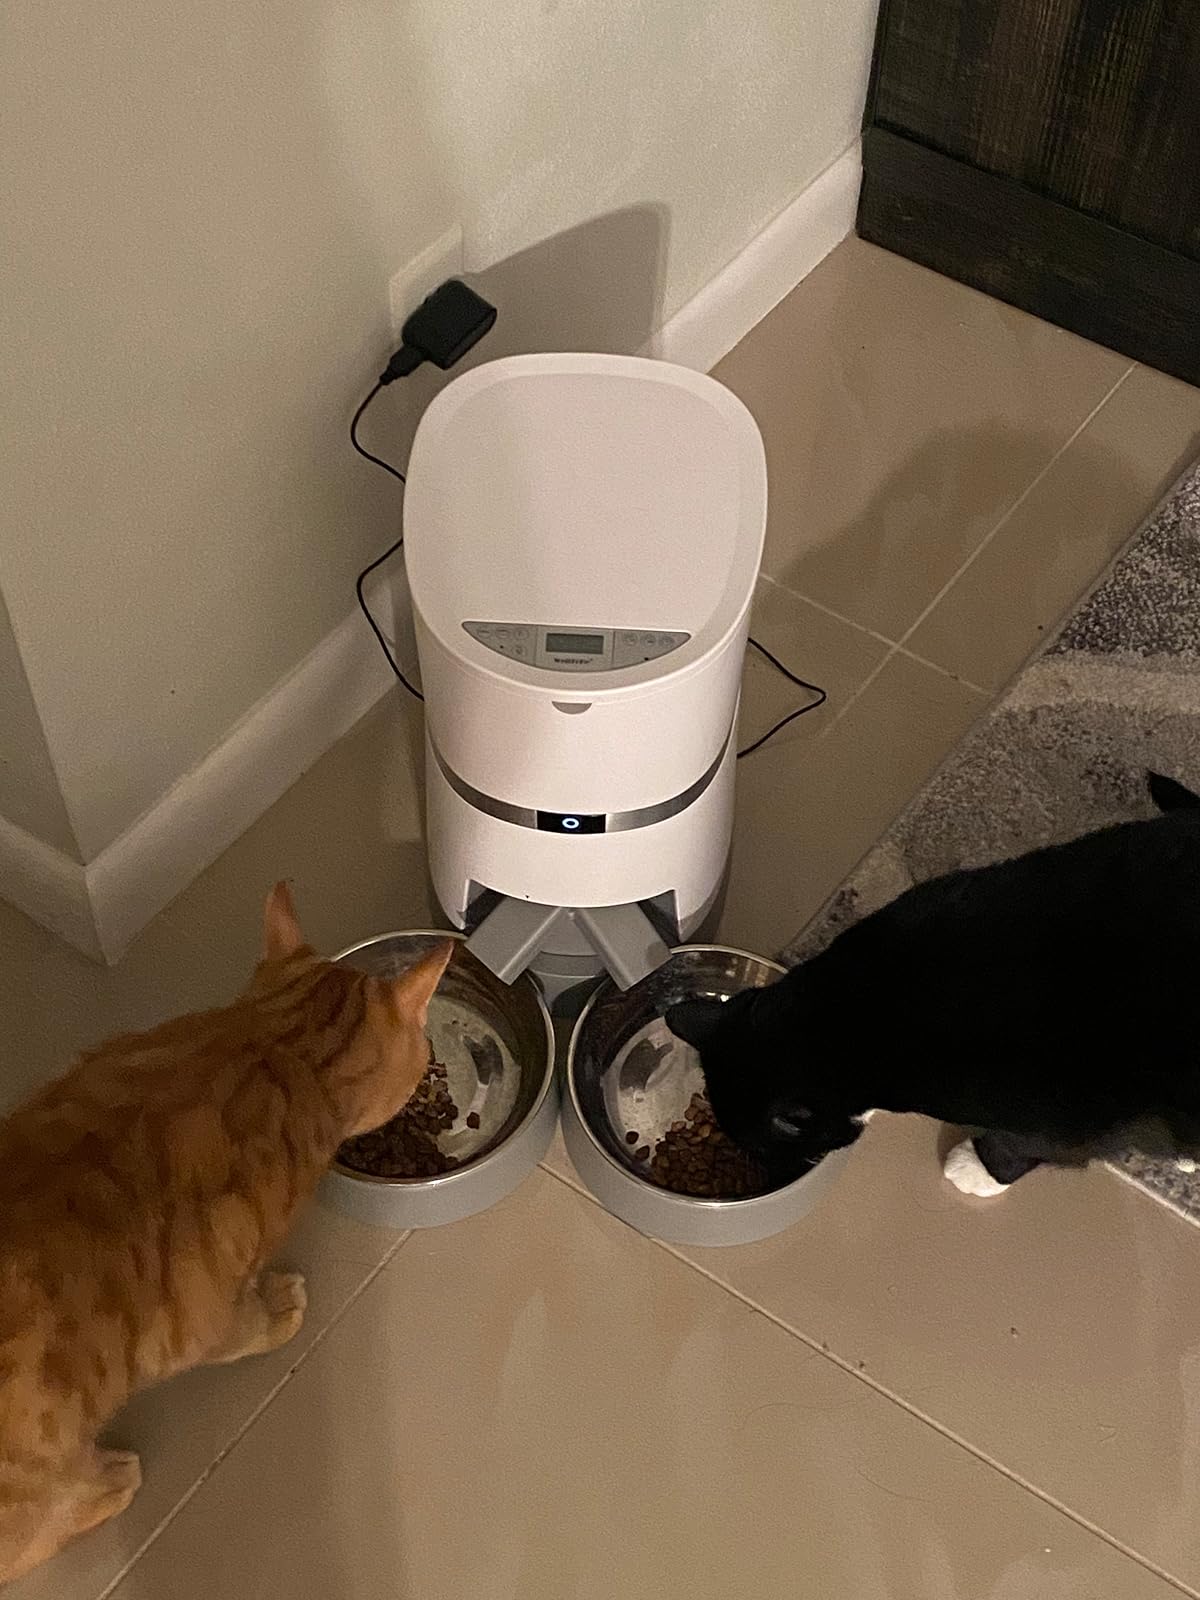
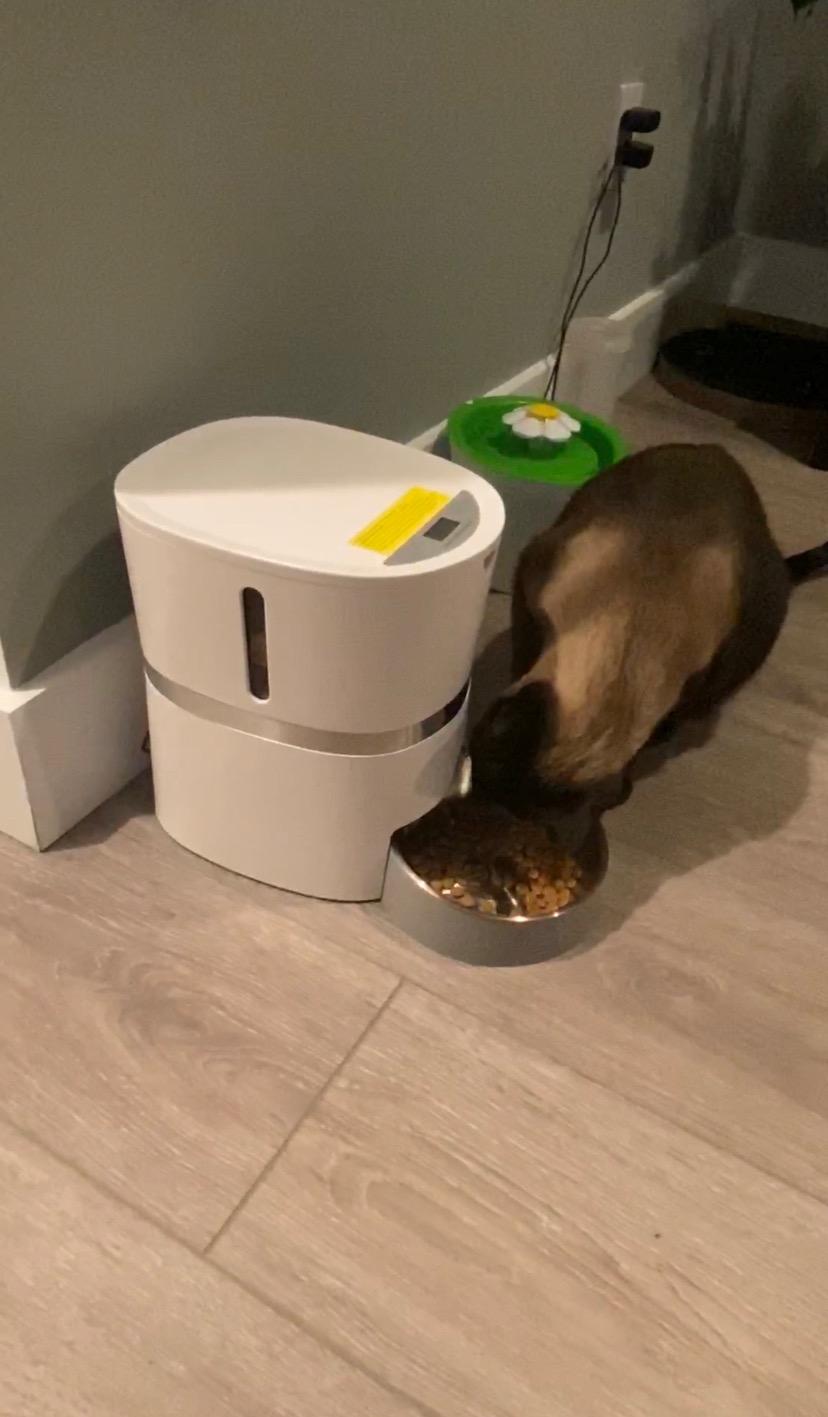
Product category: items_feeder
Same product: no